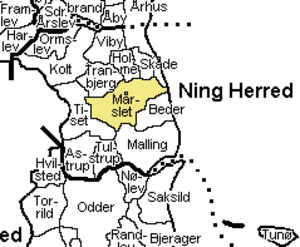
Mårslet Sogn
Mårslet Sogn, Århus Amt